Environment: lab
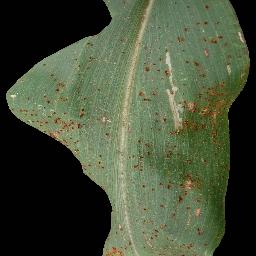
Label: common_rust